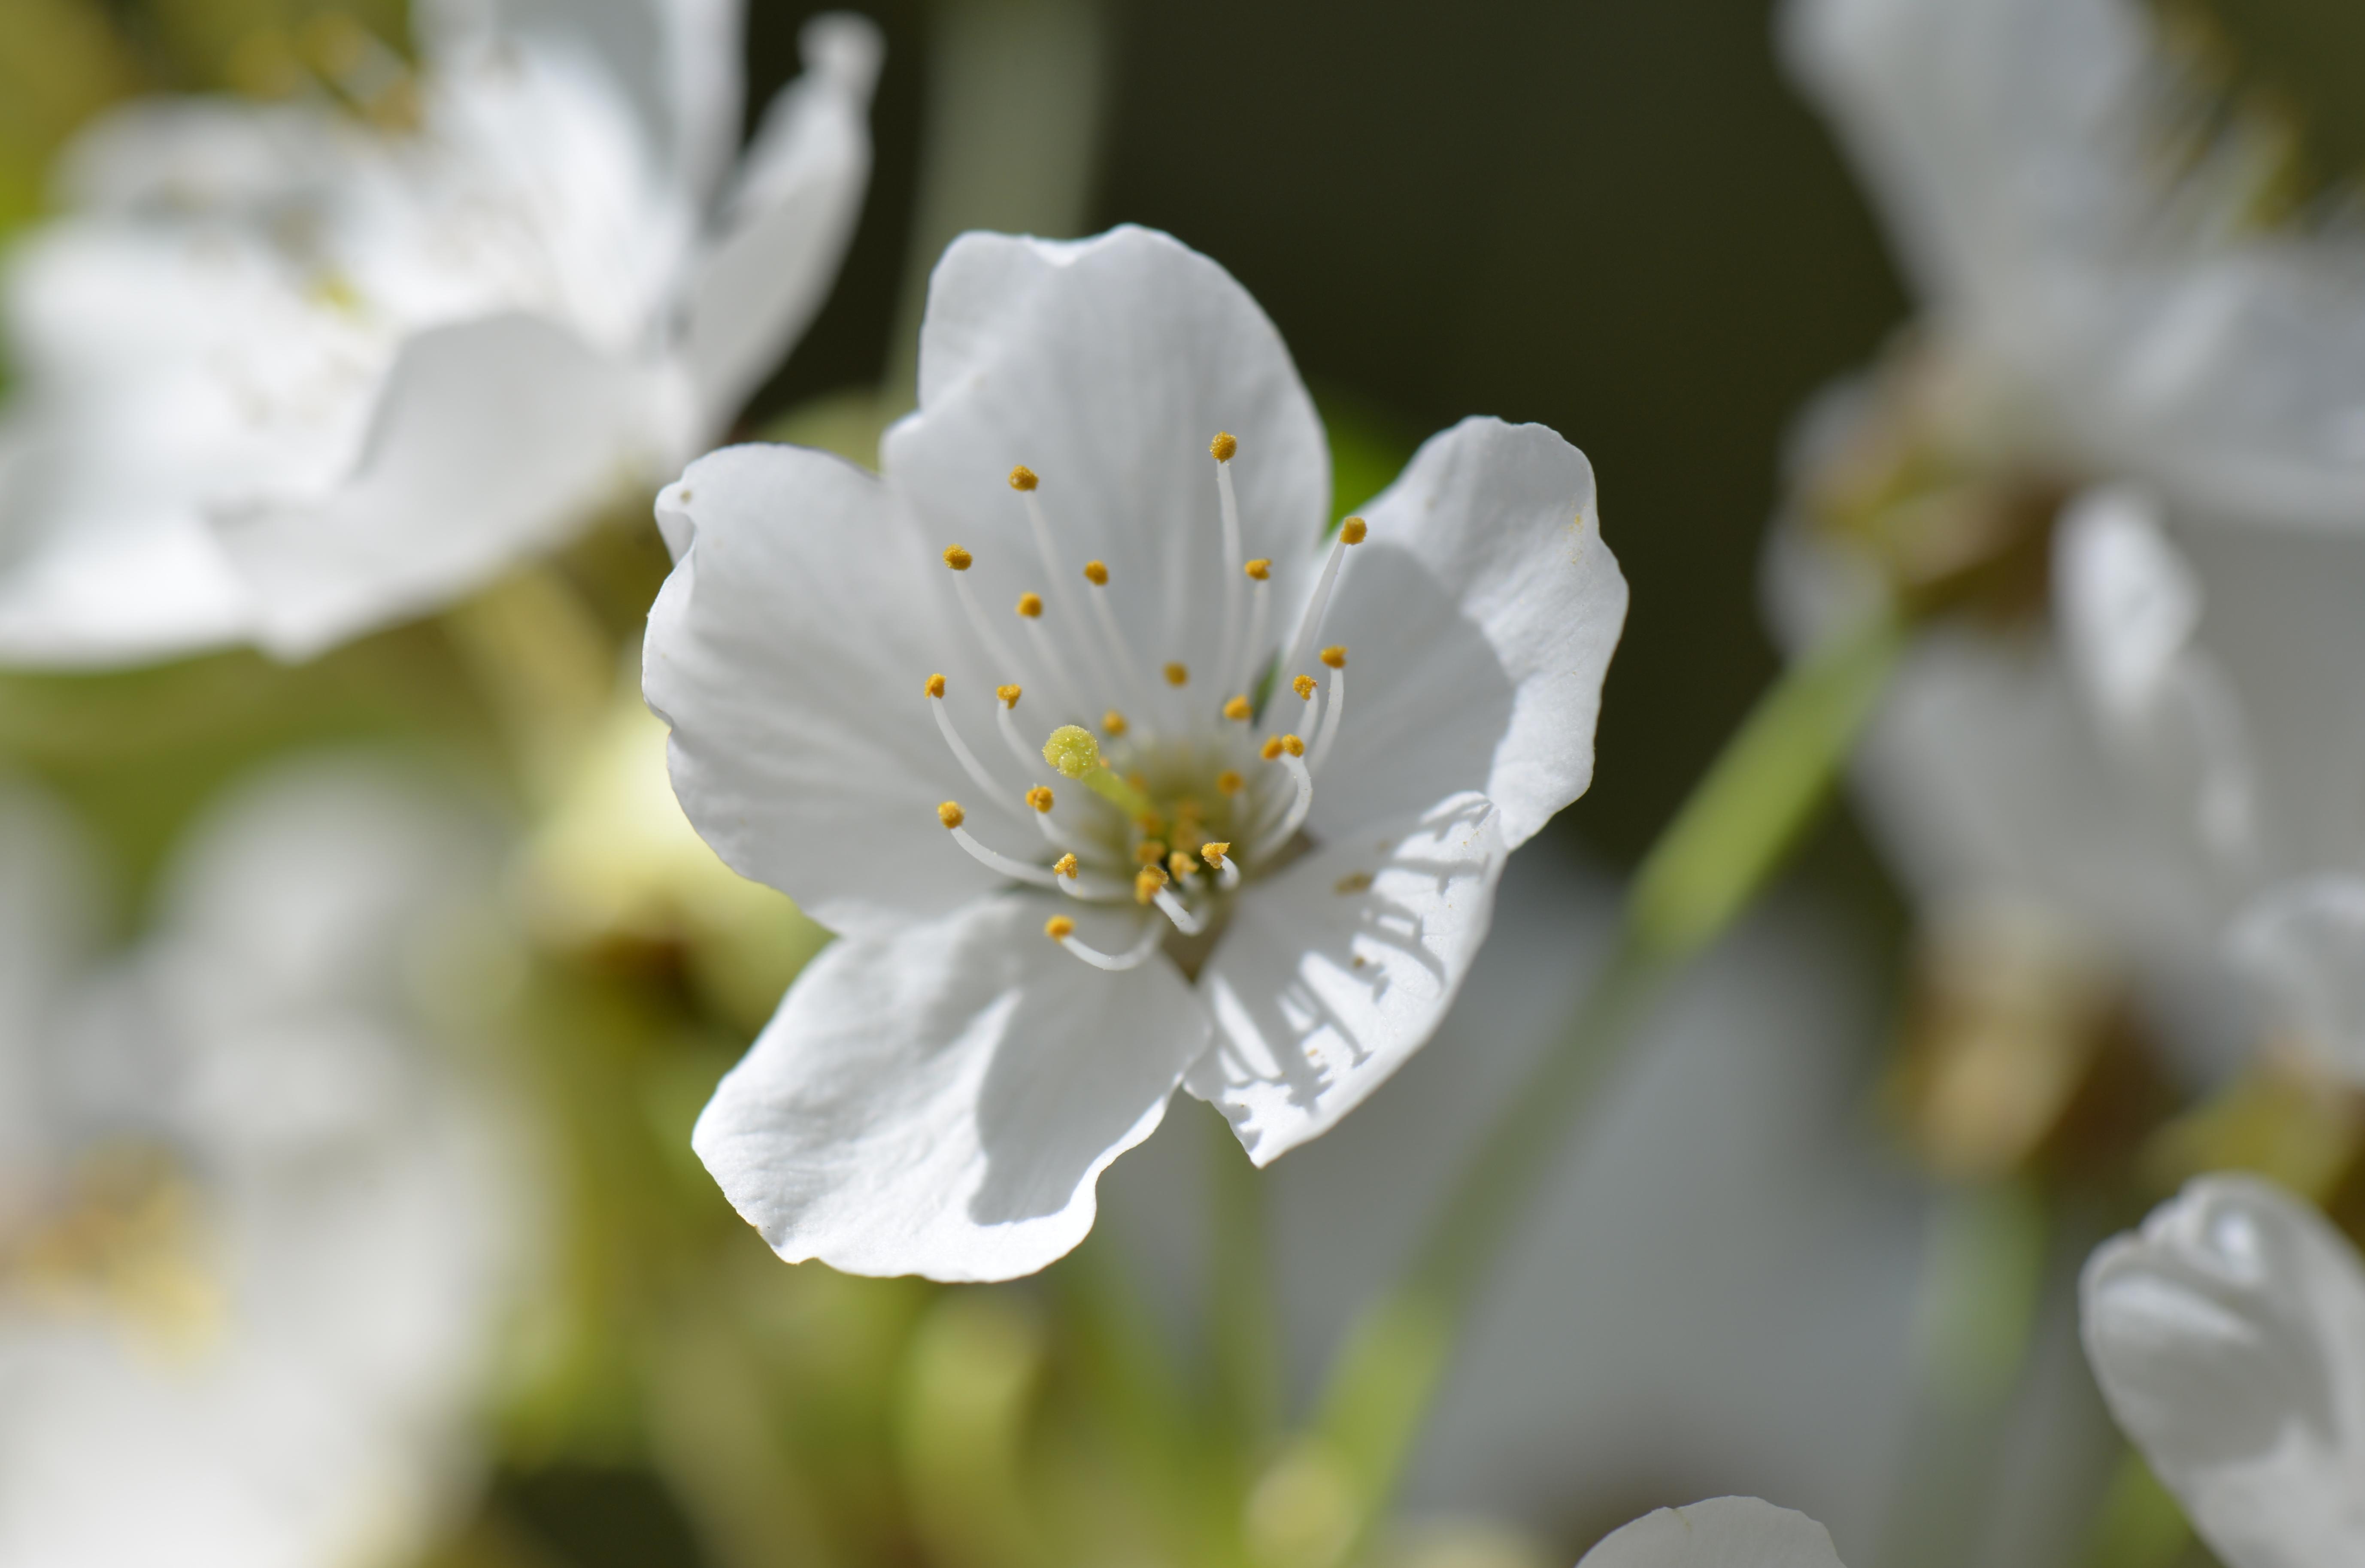
blossom, plant, white, flower, petal, bloom, spring, macro, flora, cherry blossom, twig, wildflower, close up, cool image, cool photo, macro photography, plant stem, computer wallpaper